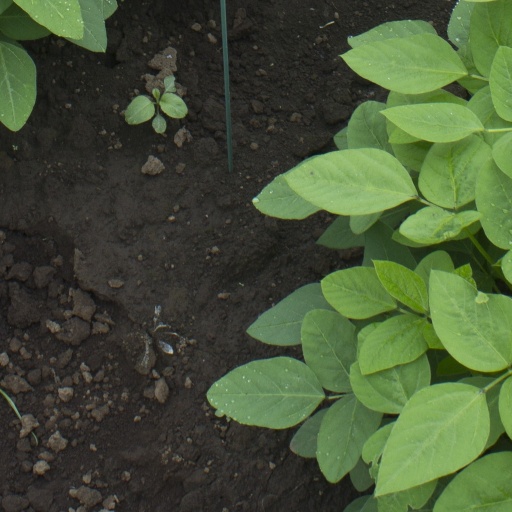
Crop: soybean